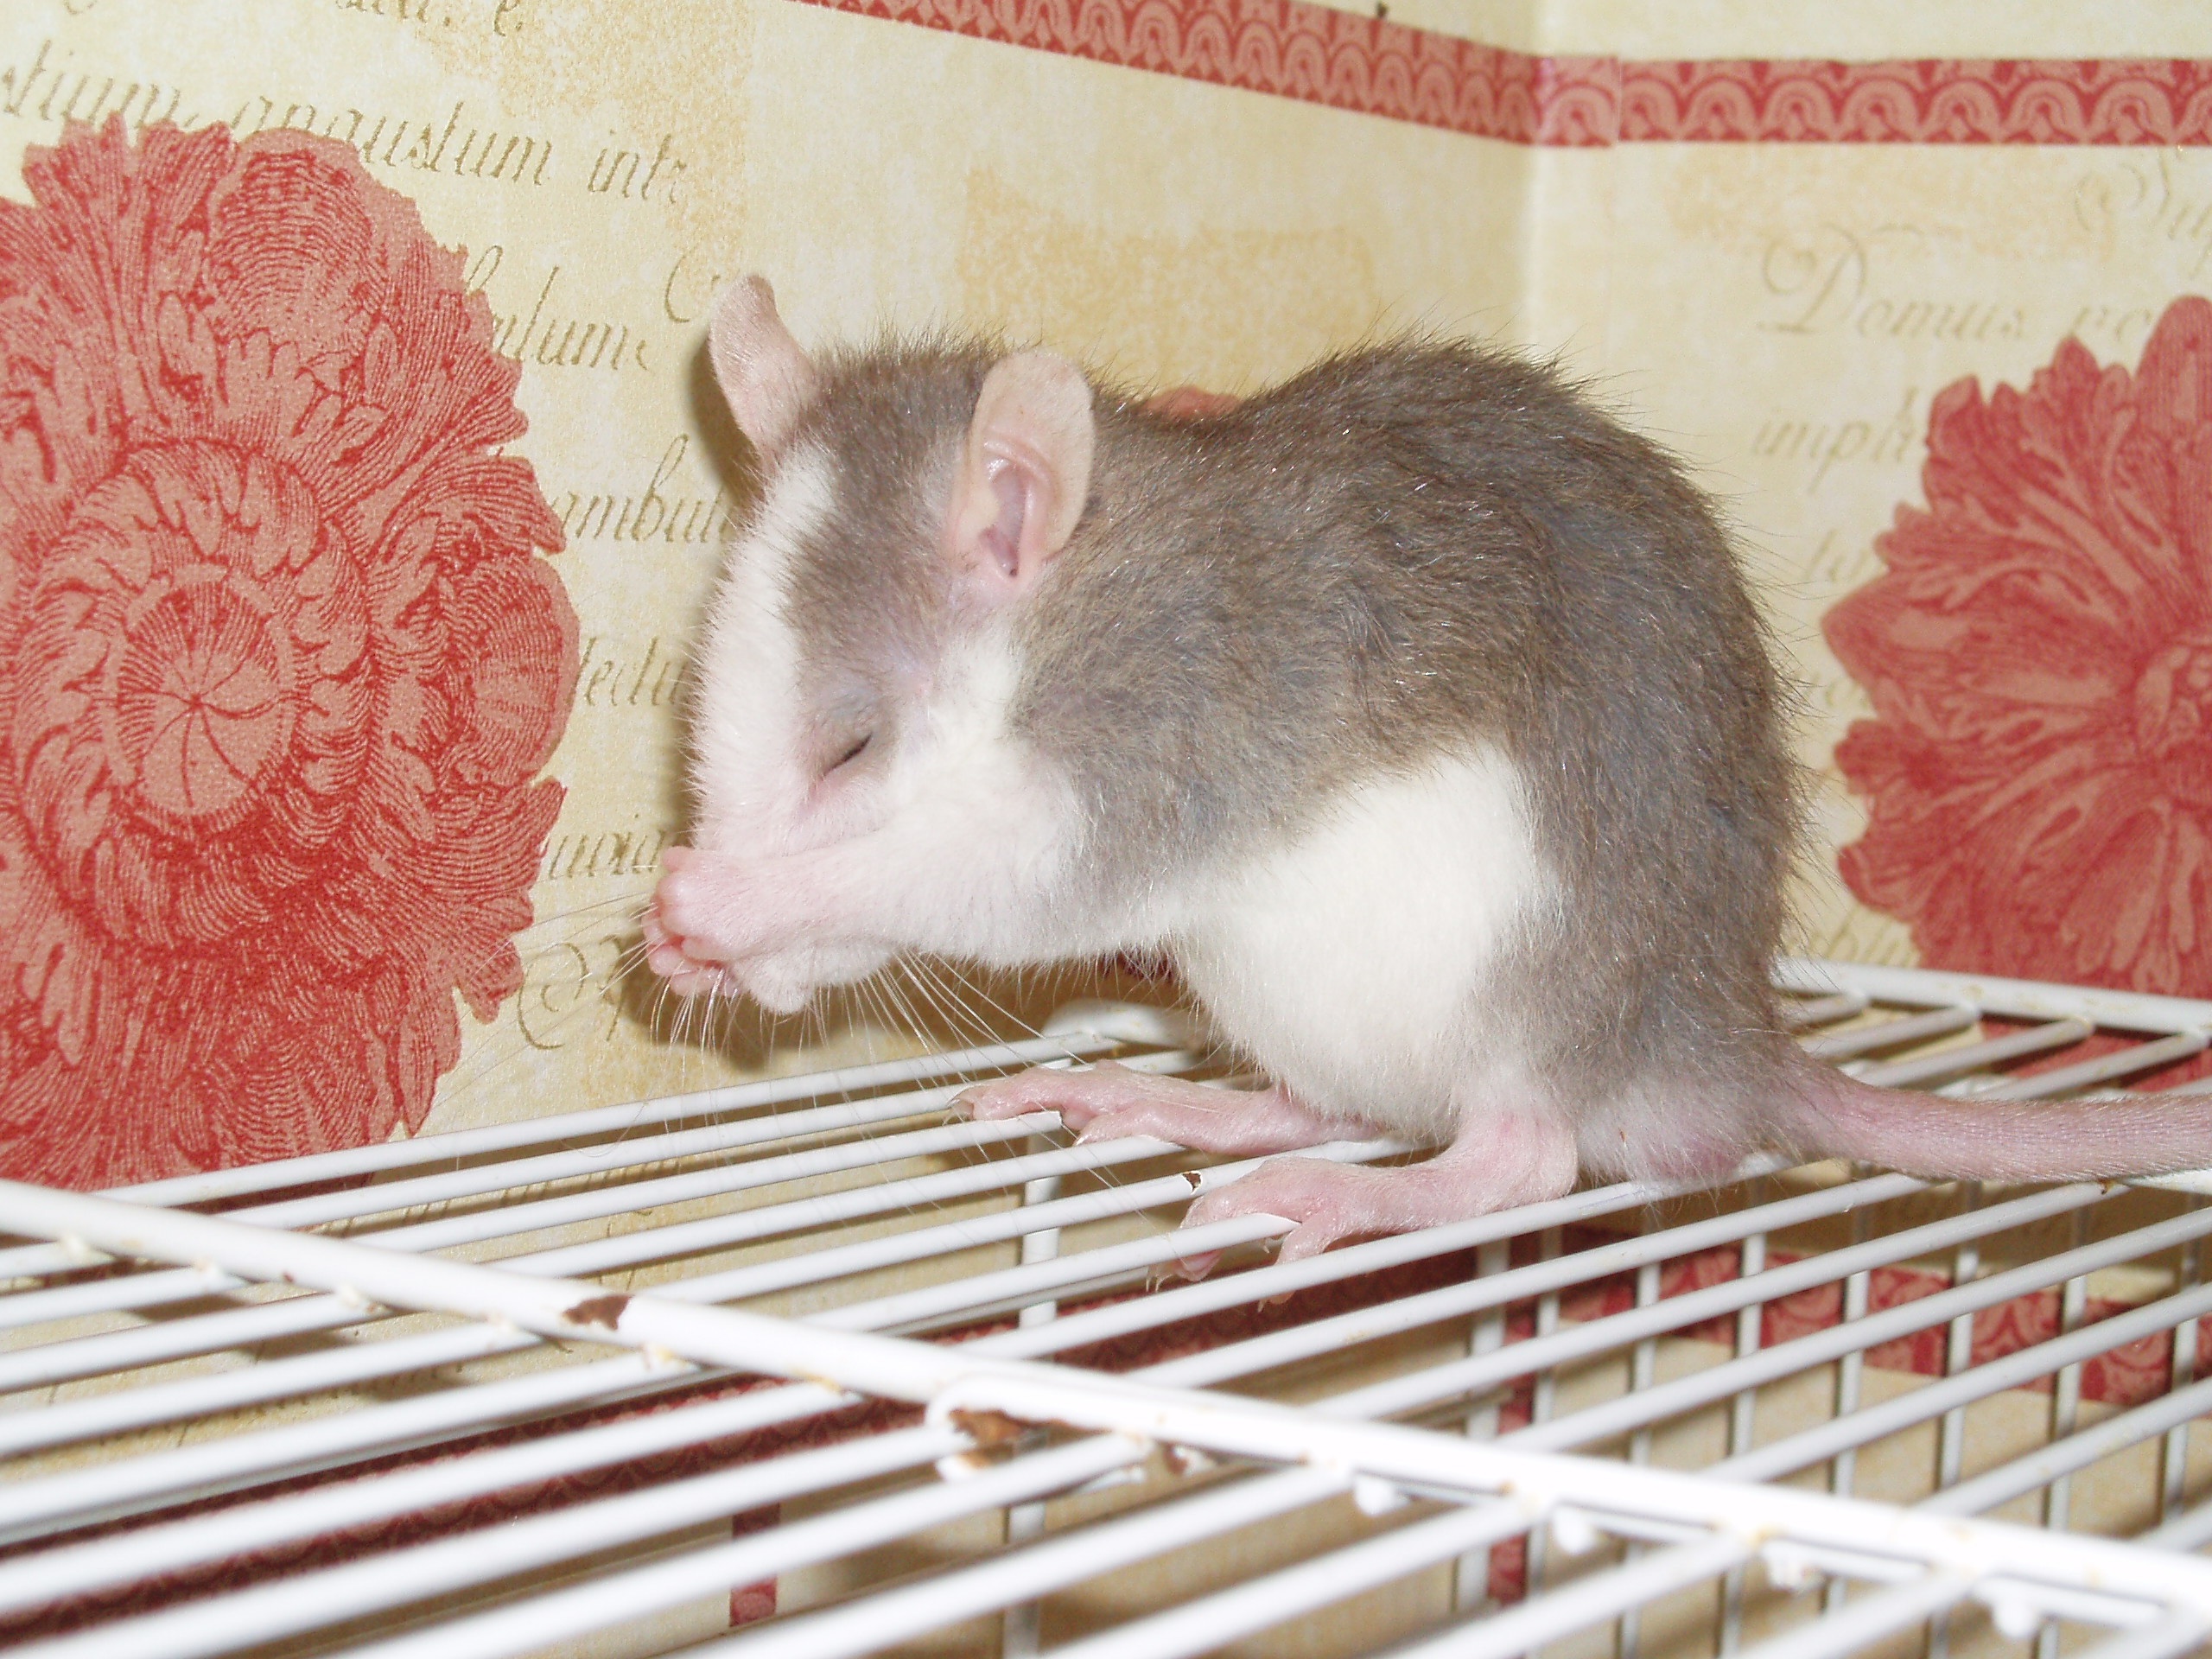
mouse, pet, mammal, hamster, rodent, rat, whiskers, vertebrate, pest, gerbil, muroidea, muridae